Peraves

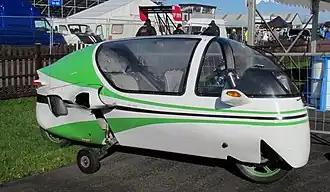
Peraves Ecomobile

Peraves AG was a Swiss manufacturer of high-end aerodynamically-enhanced cabin motorcycles. It won the Automotive X Prize for its entirely electric X-Tracer in 2010. By 2019 it had declared bankruptcy.